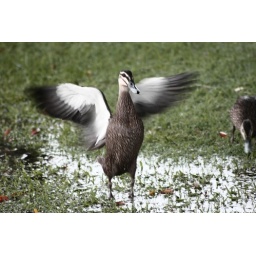
Right near the tweed river in NSW many ducks were in the rain and in puddle.